List of Boston Red Sox spring training venues

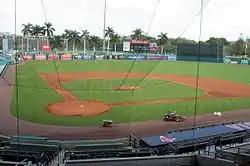
City of Palms Park, home to Red Sox spring training, 1993–2011

The Boston Red Sox have been a member of the American League (AL) of Major League Baseball (MLB) since 1901, and have held spring training prior to each season.